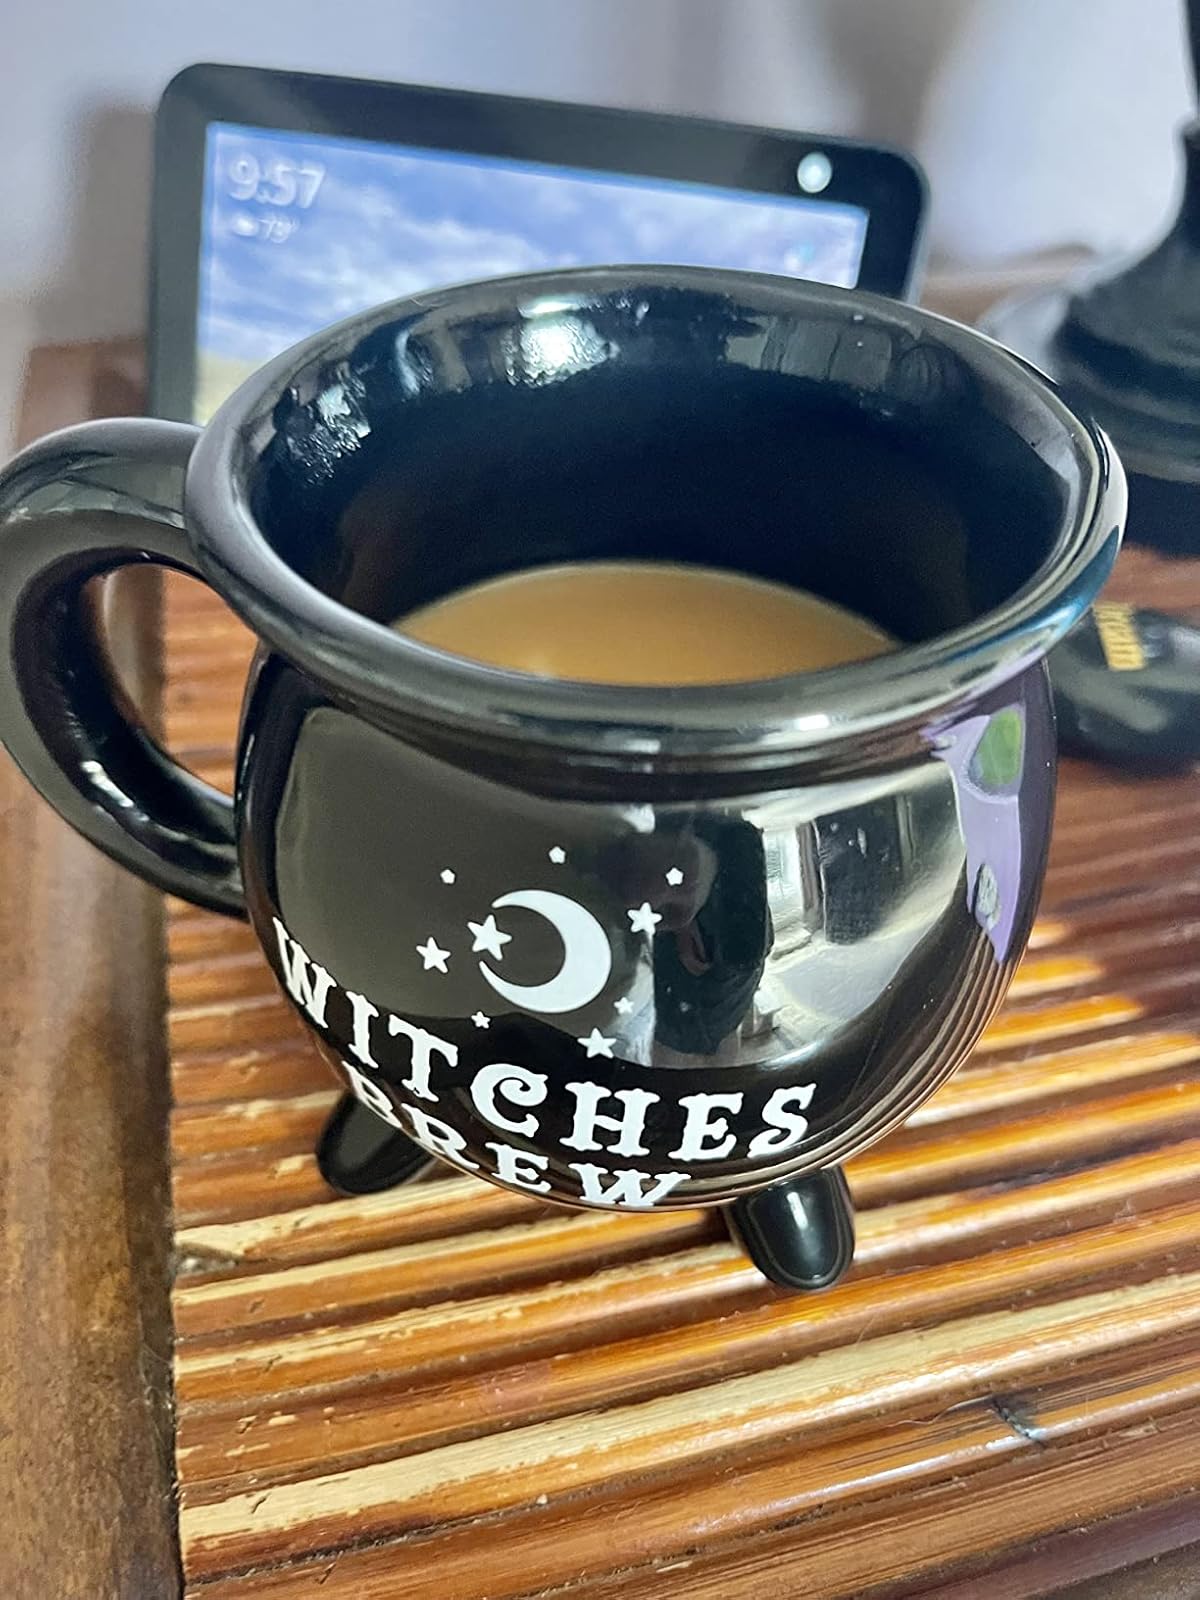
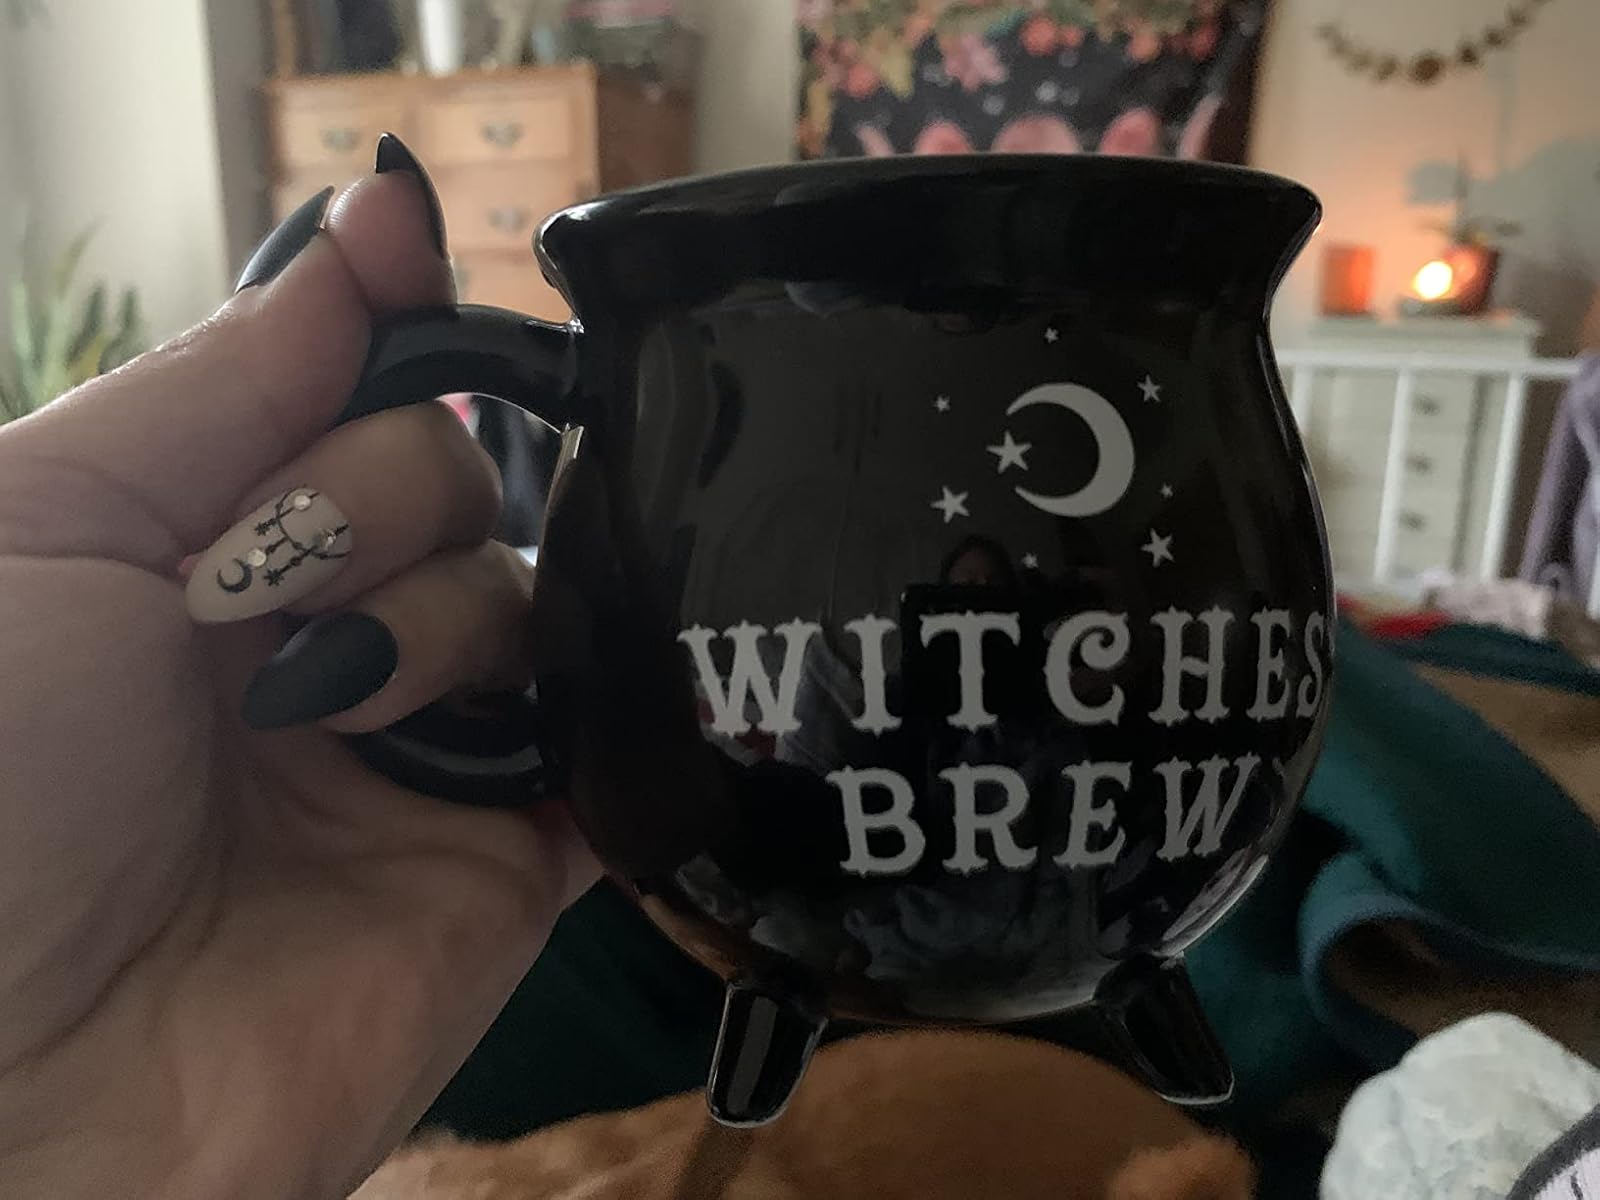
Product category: items_mug
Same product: yes